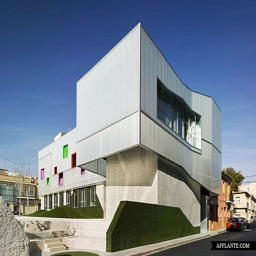
the building is treated as a sculpture and a landscape - forcing the individual to interact and contemplate with it .